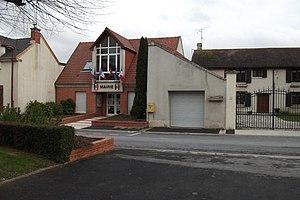
vue de la mairie de Champfleury.
Champfleury est une commune française, située au sud de Reims dans le département de la Marne en région Grand Est.